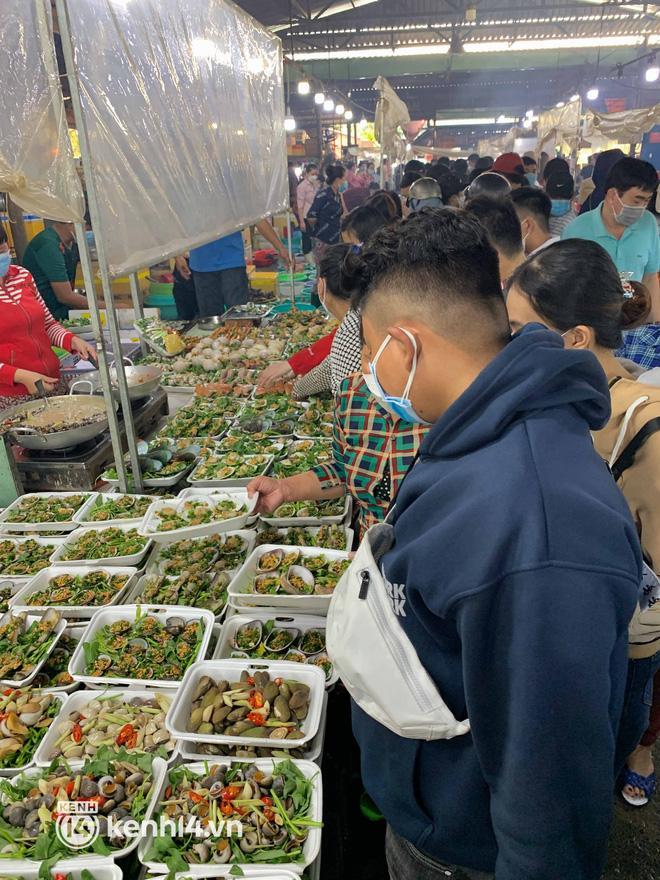
nhiều người đang đứng xung quanh quầy hàng hải sản